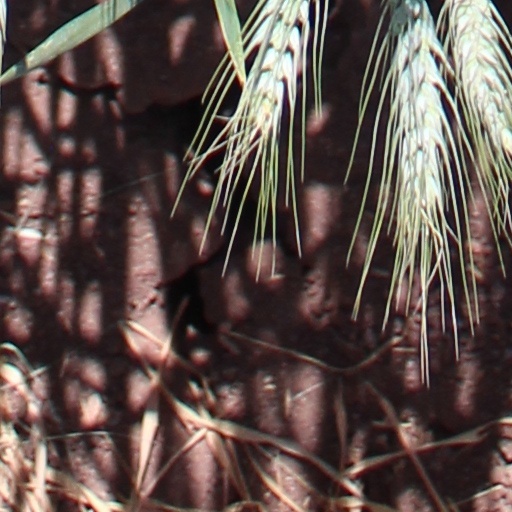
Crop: wheat